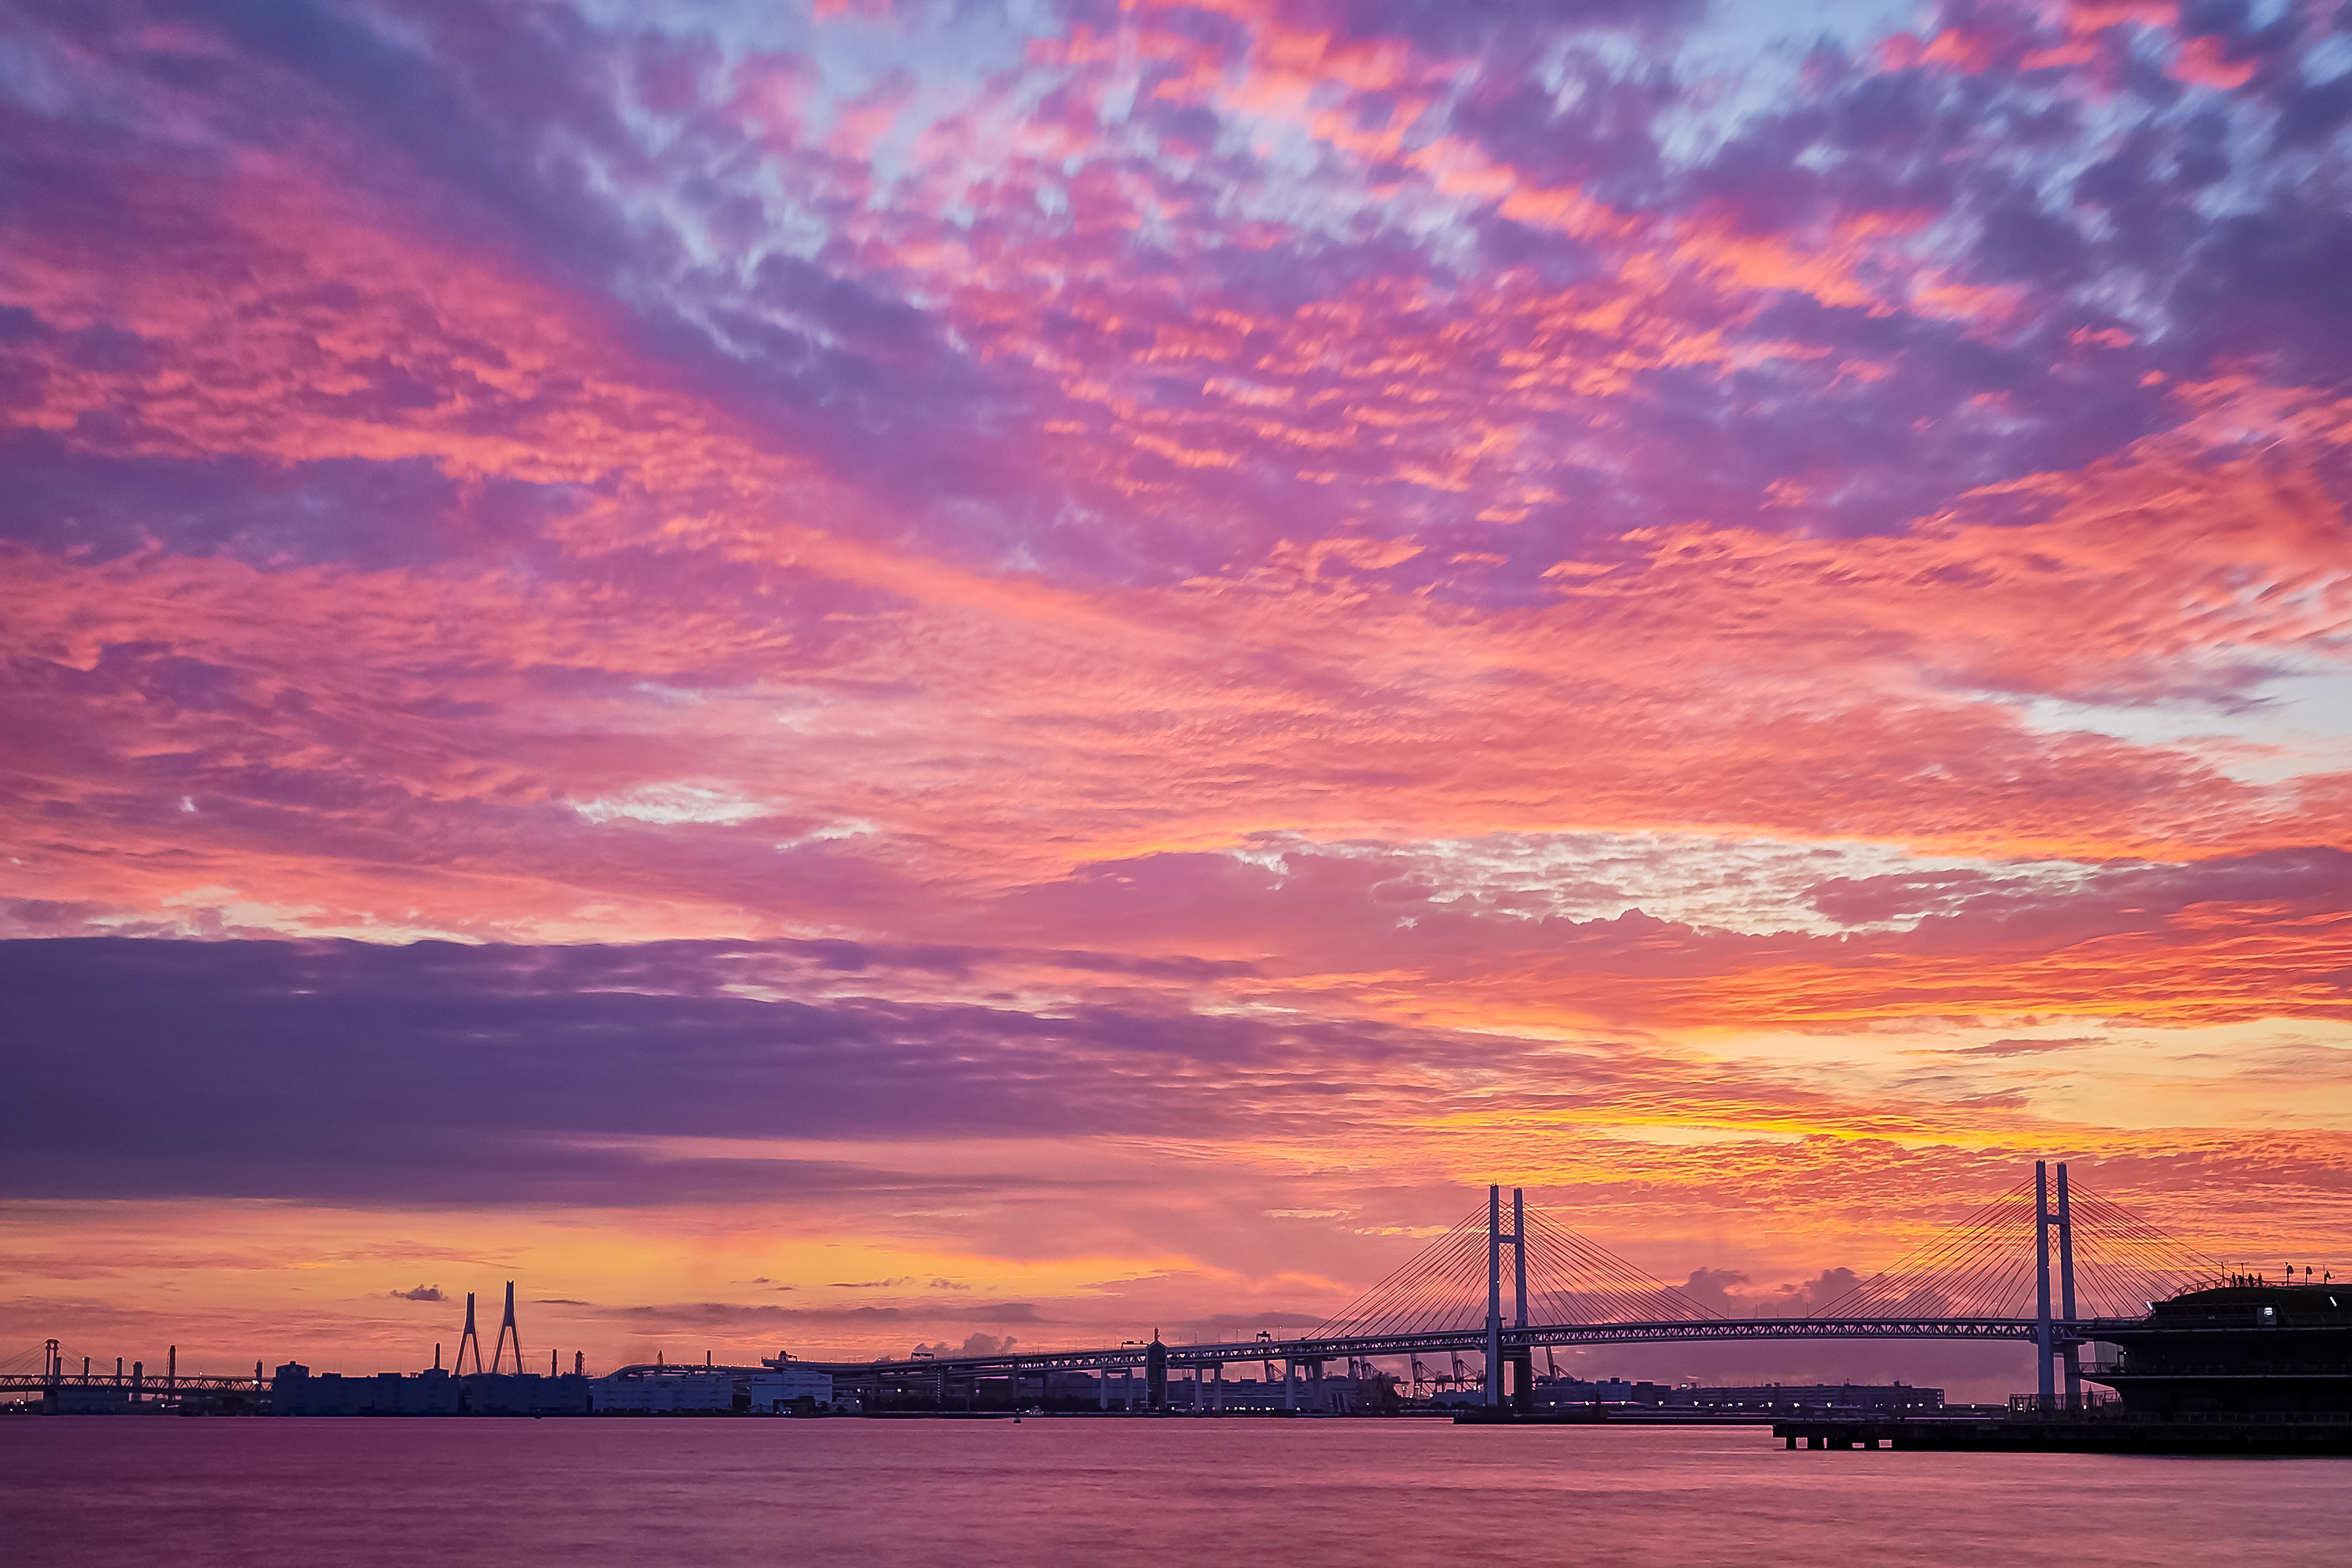
sea, ocean, horizon, cloud, sky, sunrise, sunset, morning, dawn, dusk, evening, yokohama, ilce7m2, yokohamabaybridge, tsubasabridge, beforesunrise, afterglow, red sky at morning